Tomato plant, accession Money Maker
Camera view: bottom (45 deg); turntable rotation: 180 degrees
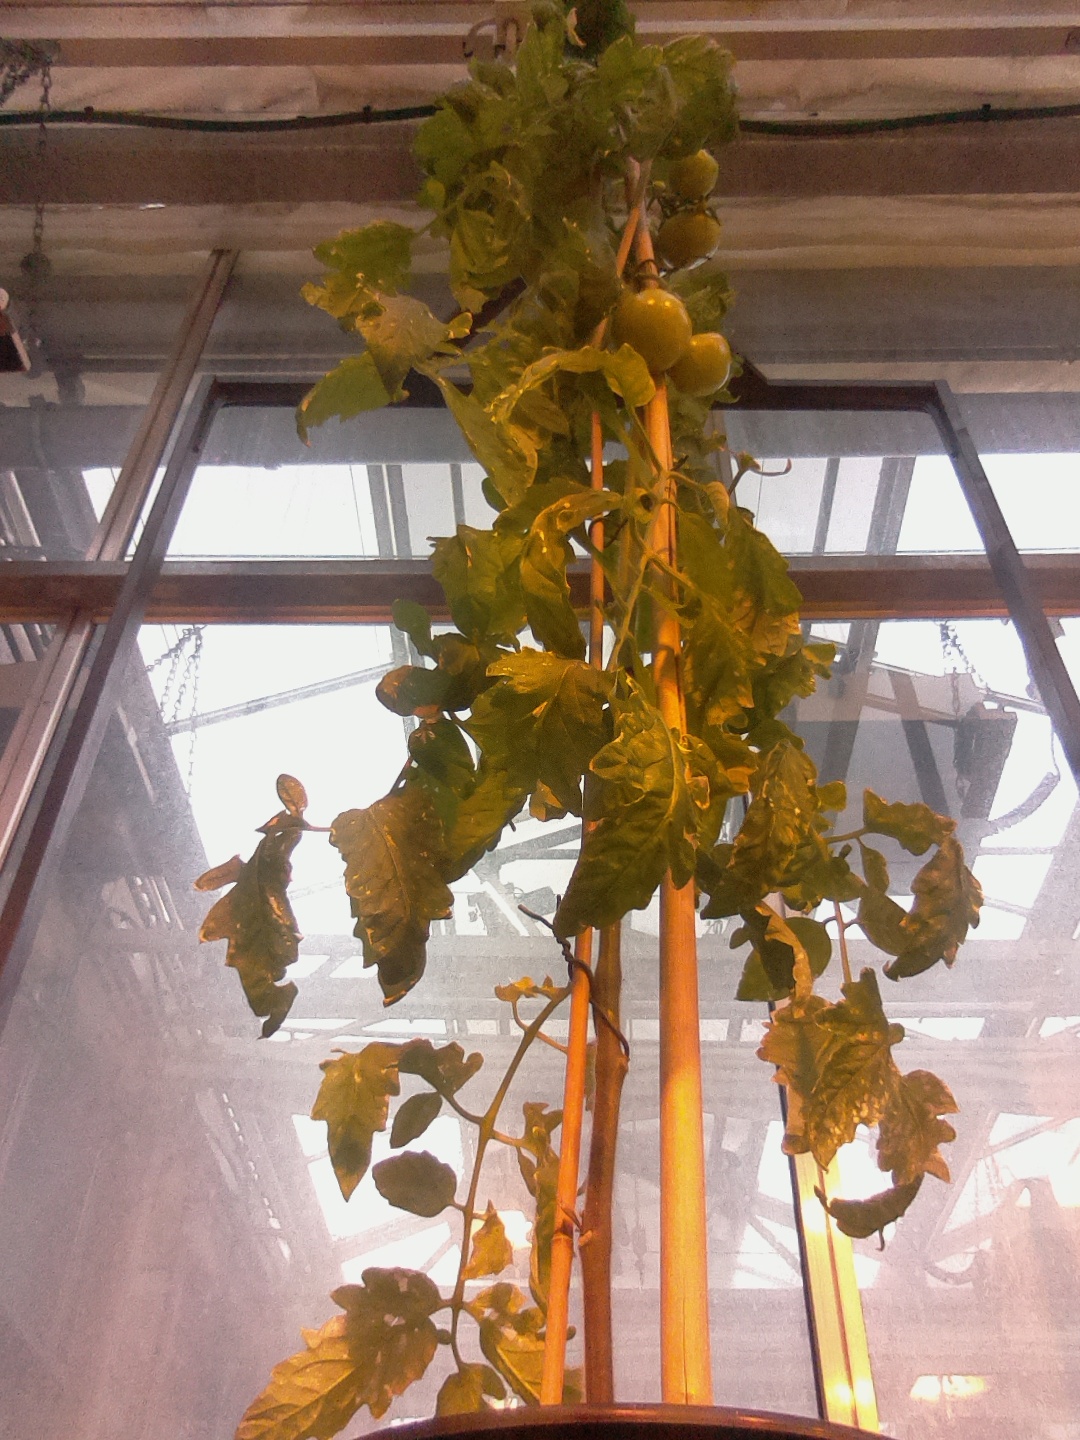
BBCH growth stage 79: 90% -100% of final fruit size